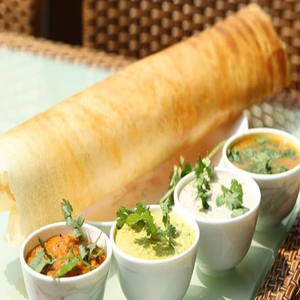
Dish: dosa